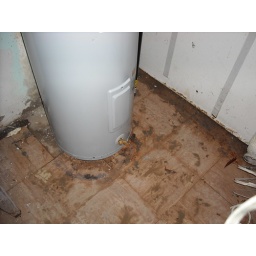
The floor is all muddy around the water heater